Crewe North Junction signal box

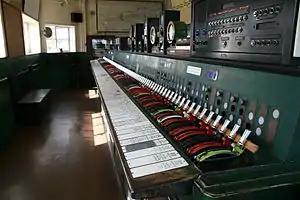
Down Main Lines and Chester side of the frame

Crewe North Junction signal box is signal box with a Westinghouse All Electric Style 'L' lever frame which was commissioned, along with Crewe South Junction signal box (which also had a Westinghouse Style 'L' frame), on 29 March 1940 as part of a resignalling project at Crewe railway station. It saw continued use until 19 July 1985 when it was decommissioned for a redesign of Crewe station and its track layout and signalling.